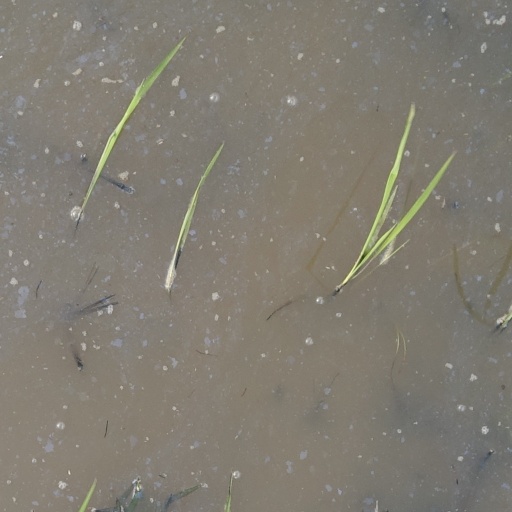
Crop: rice